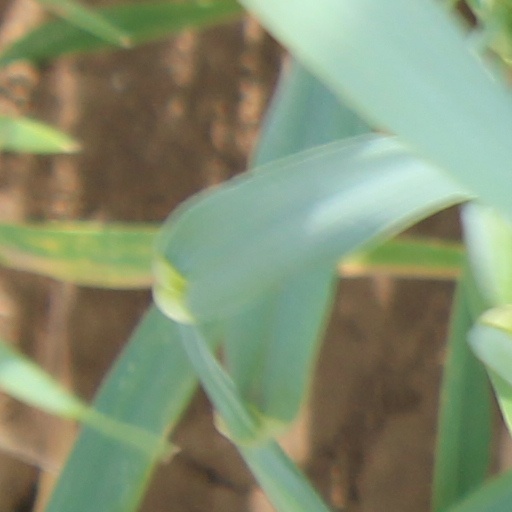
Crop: wheat